Podolia

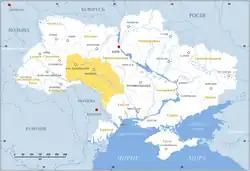
Panorama of Rașcov

Podolia or Podillia is a historic region in Eastern Europe located in the west-central and southwestern parts of Ukraine and northeastern Moldova (i.e. northern Transnistria).